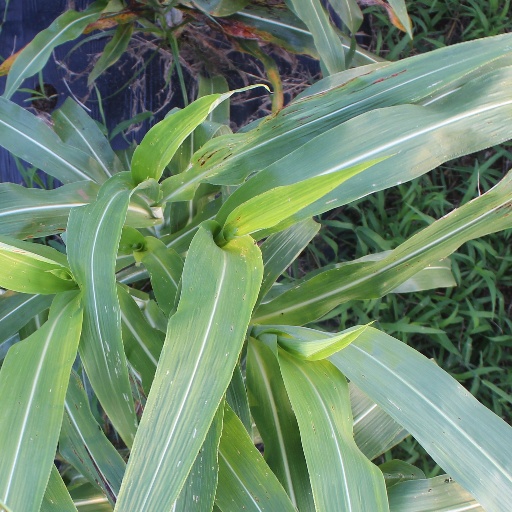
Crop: sorghum